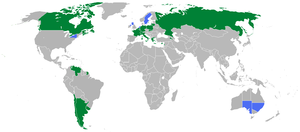
Les états indiqués en bleu ont officielment reconnu le génocide à l'encontre des Assyro-Araméens, les états en vert sont ceux ayant reconnu le génocide arménien et étant susceptible de reconnaitre dans un avenir plus ou moins proche les génocides perpétrés à l'encontre des autres peuples chrétiens d'Anatolie
Le génocide assyrien ou araméen / chaldéen / syriaque est le meurtre en masse de la population « assyrienne » de l'Empire ottoman lors de la Première Guerre mondiale. La population assyrienne du Nord de la Mésopotamie a été déplacée de force et massacrée par les forces ottomanes entre 1914 et 1920.